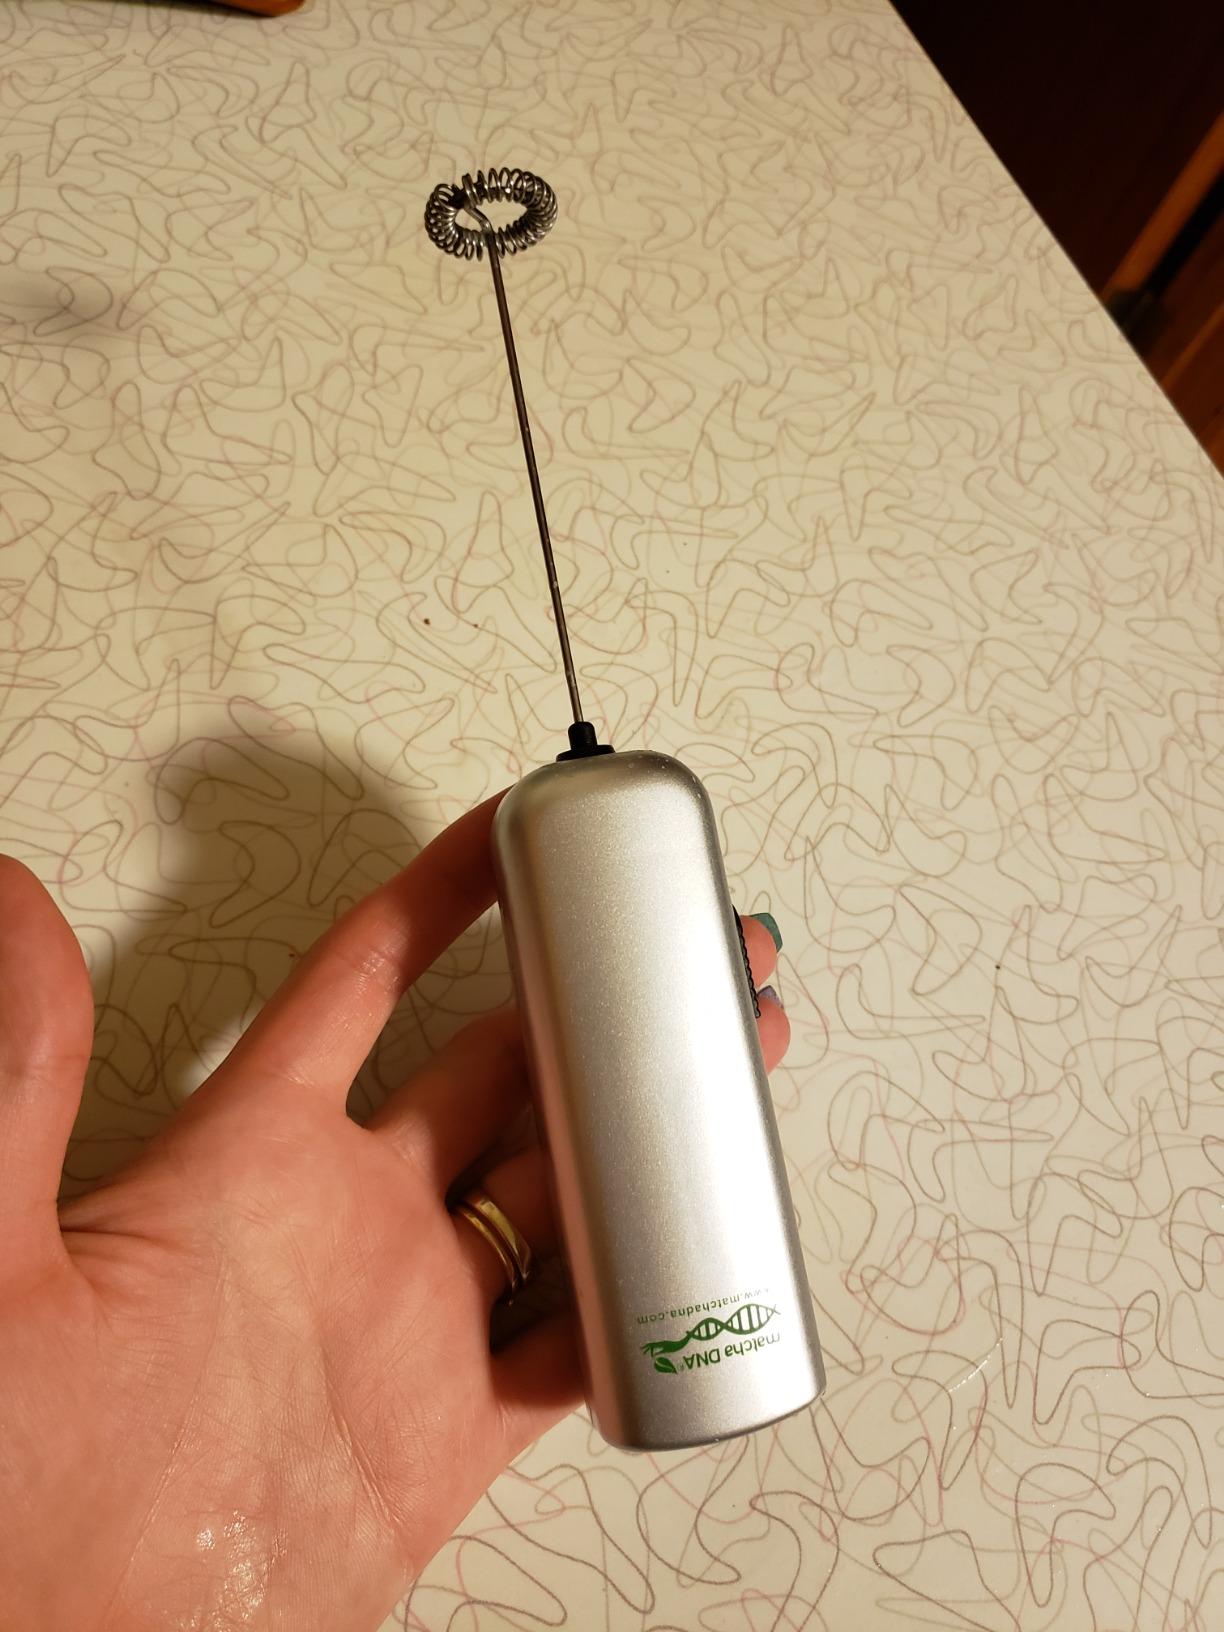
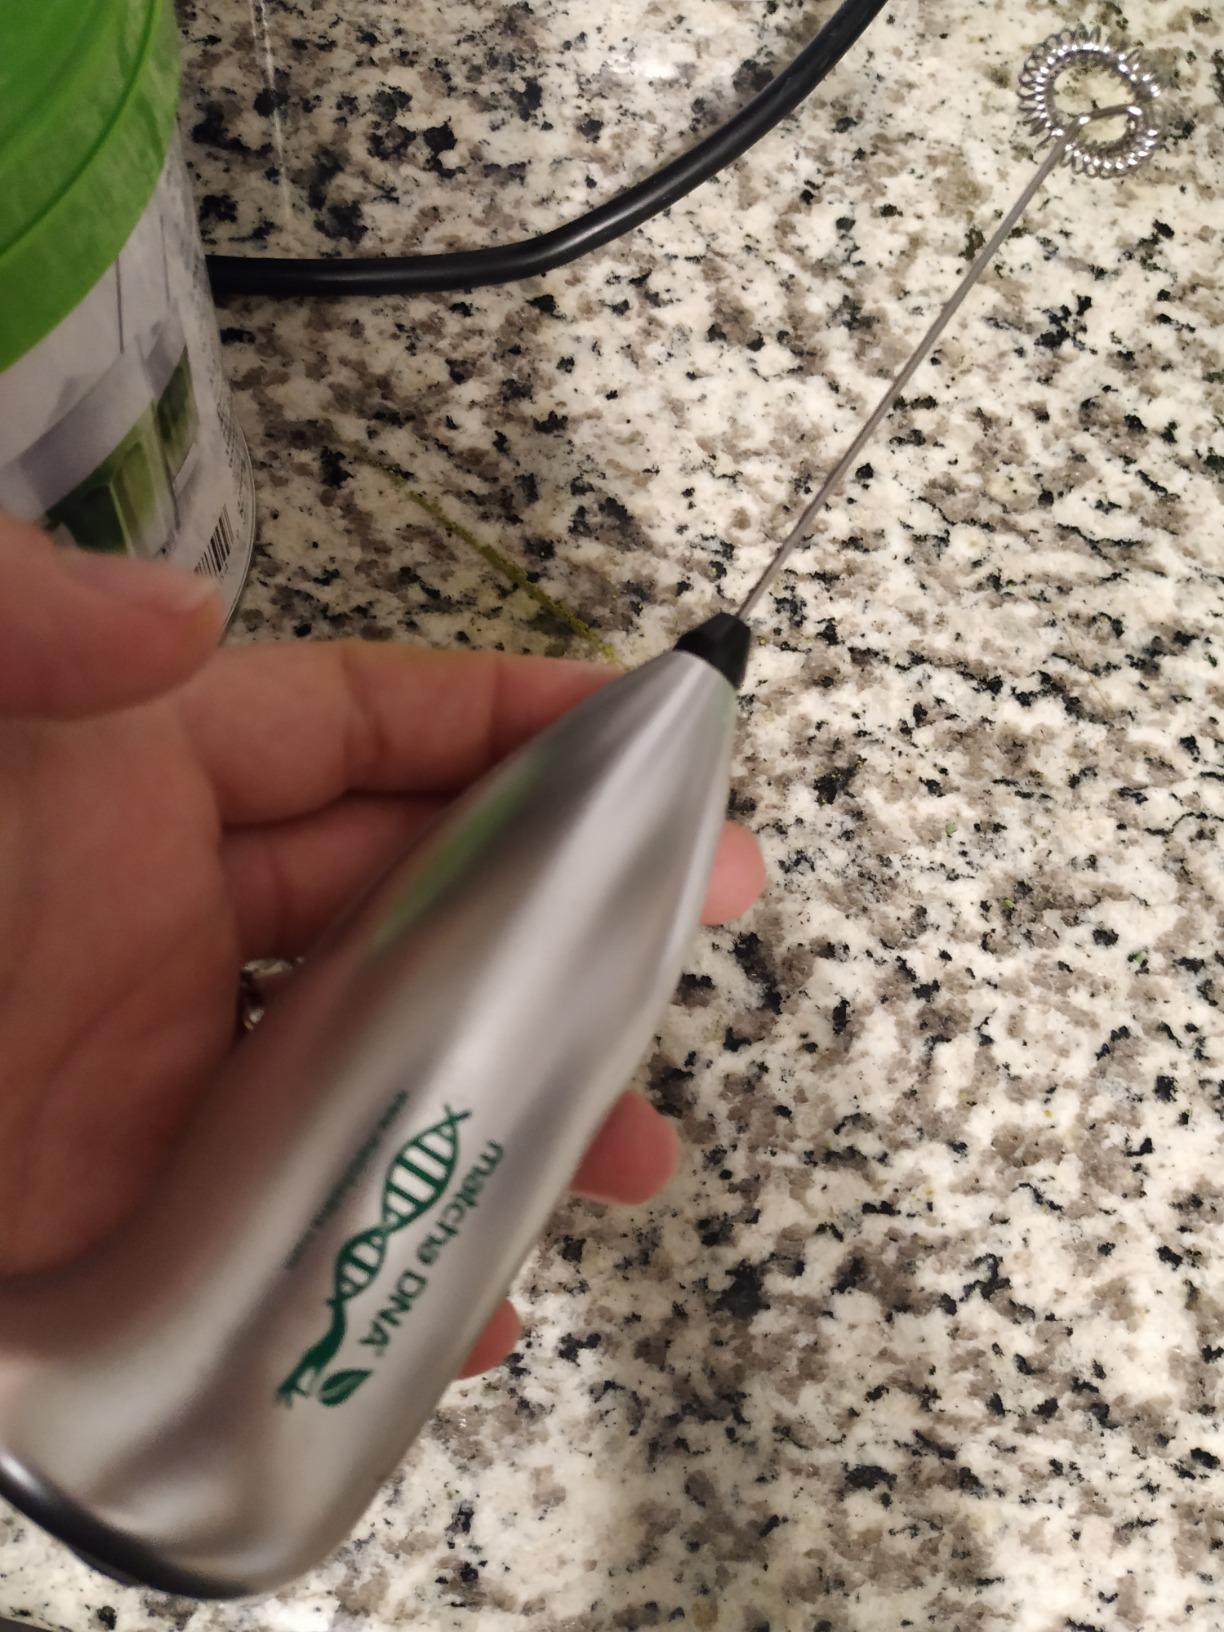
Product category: items_mixer
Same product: no